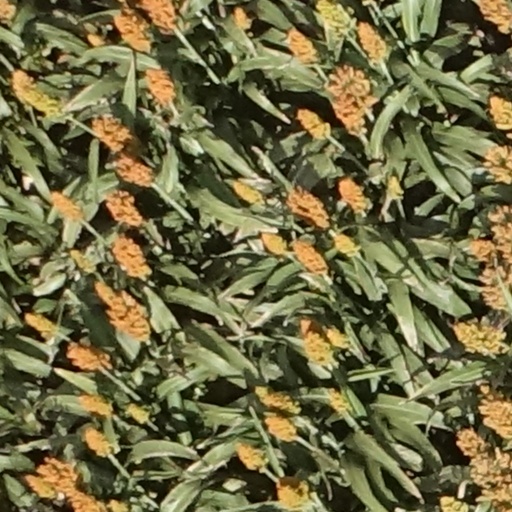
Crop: sorghum